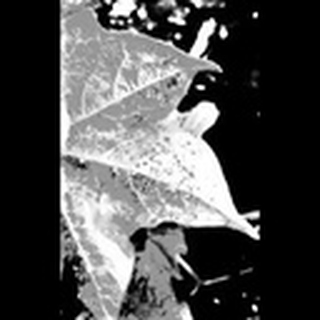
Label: cotton_aphids